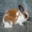
Label: rabbit